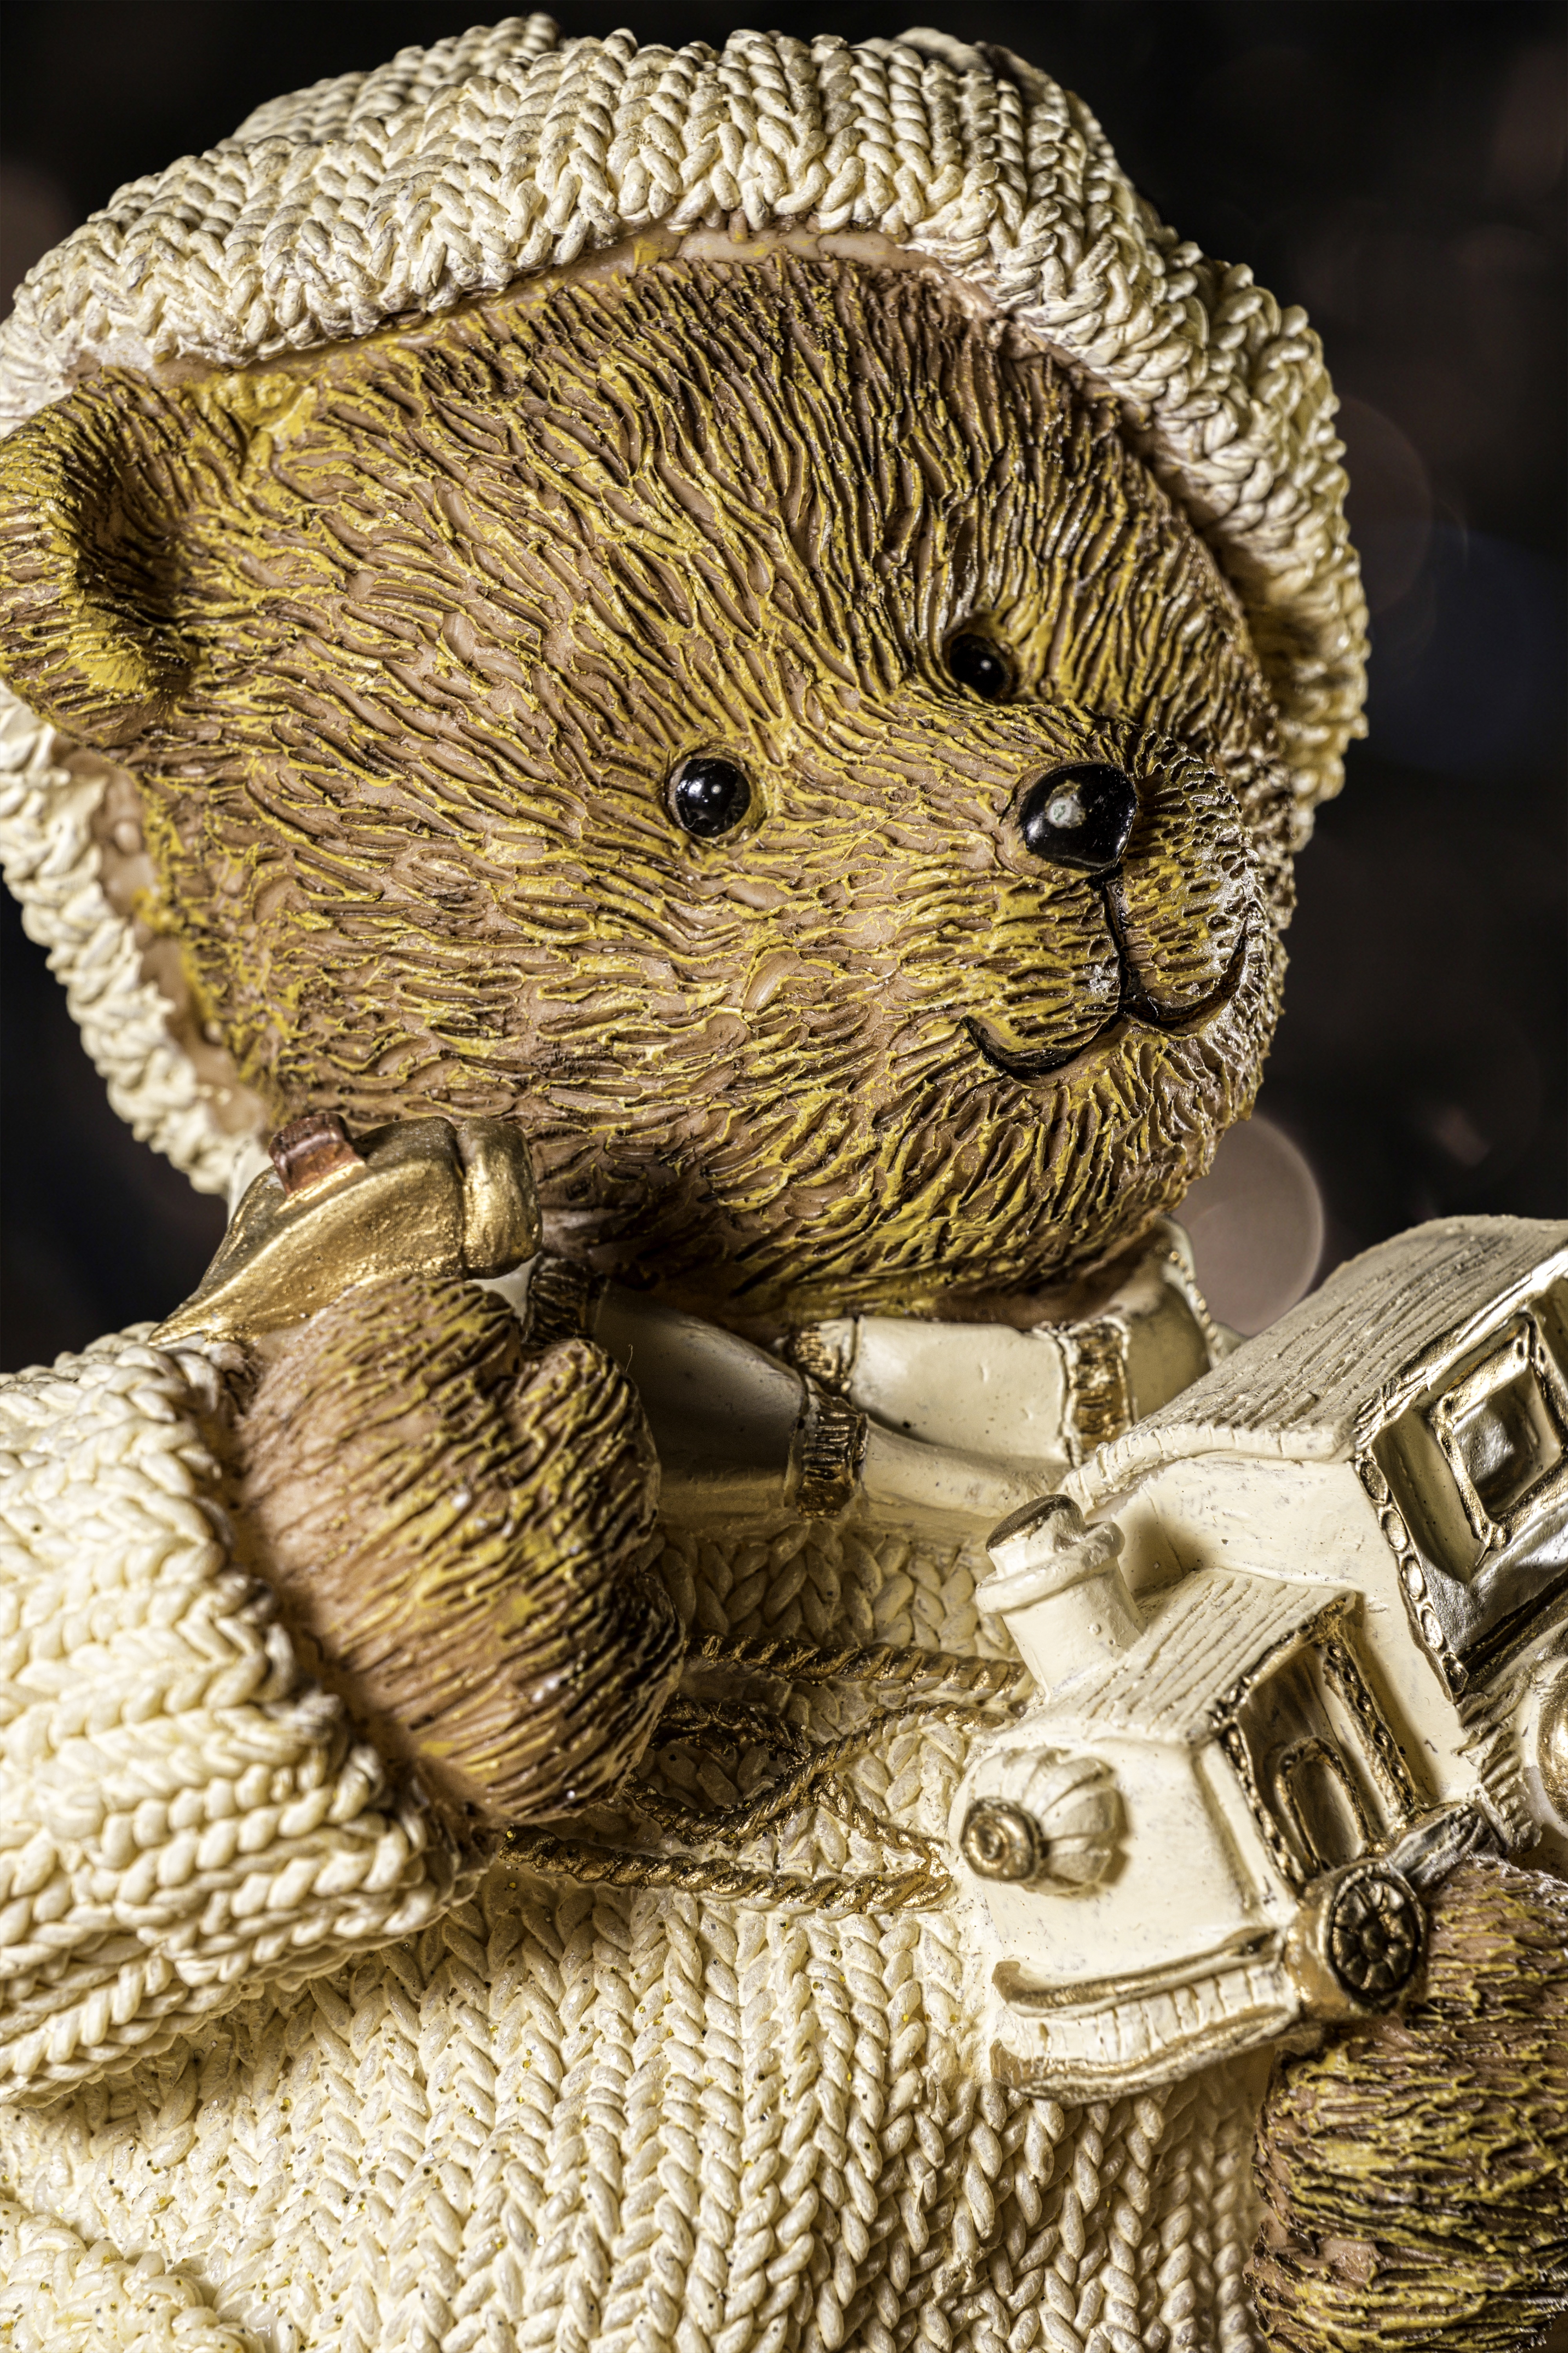
bear, decoration, mammal, black, toy, deco, teddy bear, art, figure, decorative, carving, cropping